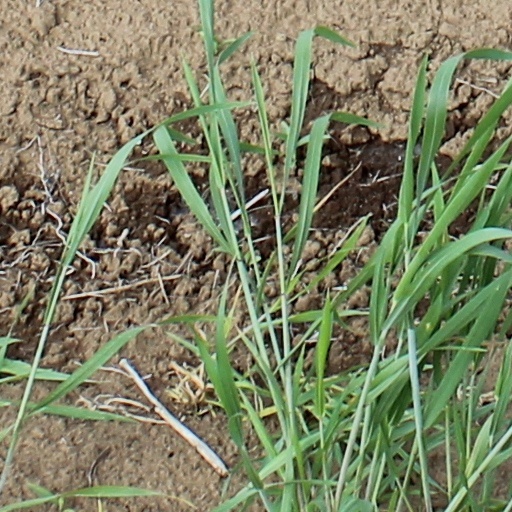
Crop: wheat